George Farmhouse

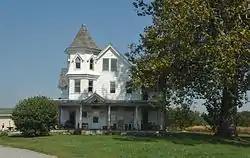
George Farmhouse, September 2012

George Farmhouse is a historic home located near Smyrna, Kent County, Delaware. It built between about 1915 and 1920, and is a two-story, frame dwelling in the Queen Anne style. Parts of the house date to the 19th century, and the one-story and attic kitchen wing may be the oldest section of the house. It features a three-story, offset hexagonal shaped tower with a tent roof and a wraparound porch.